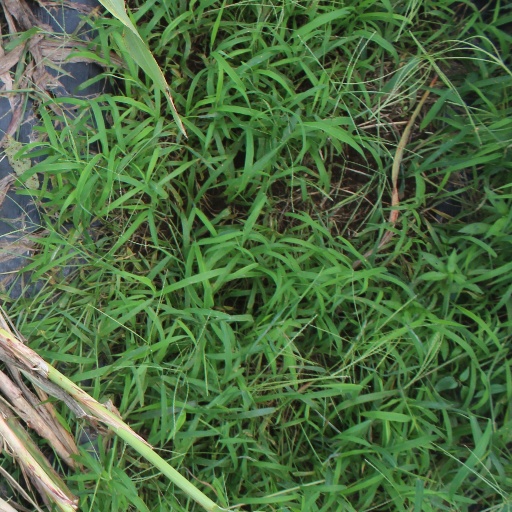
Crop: sorghum